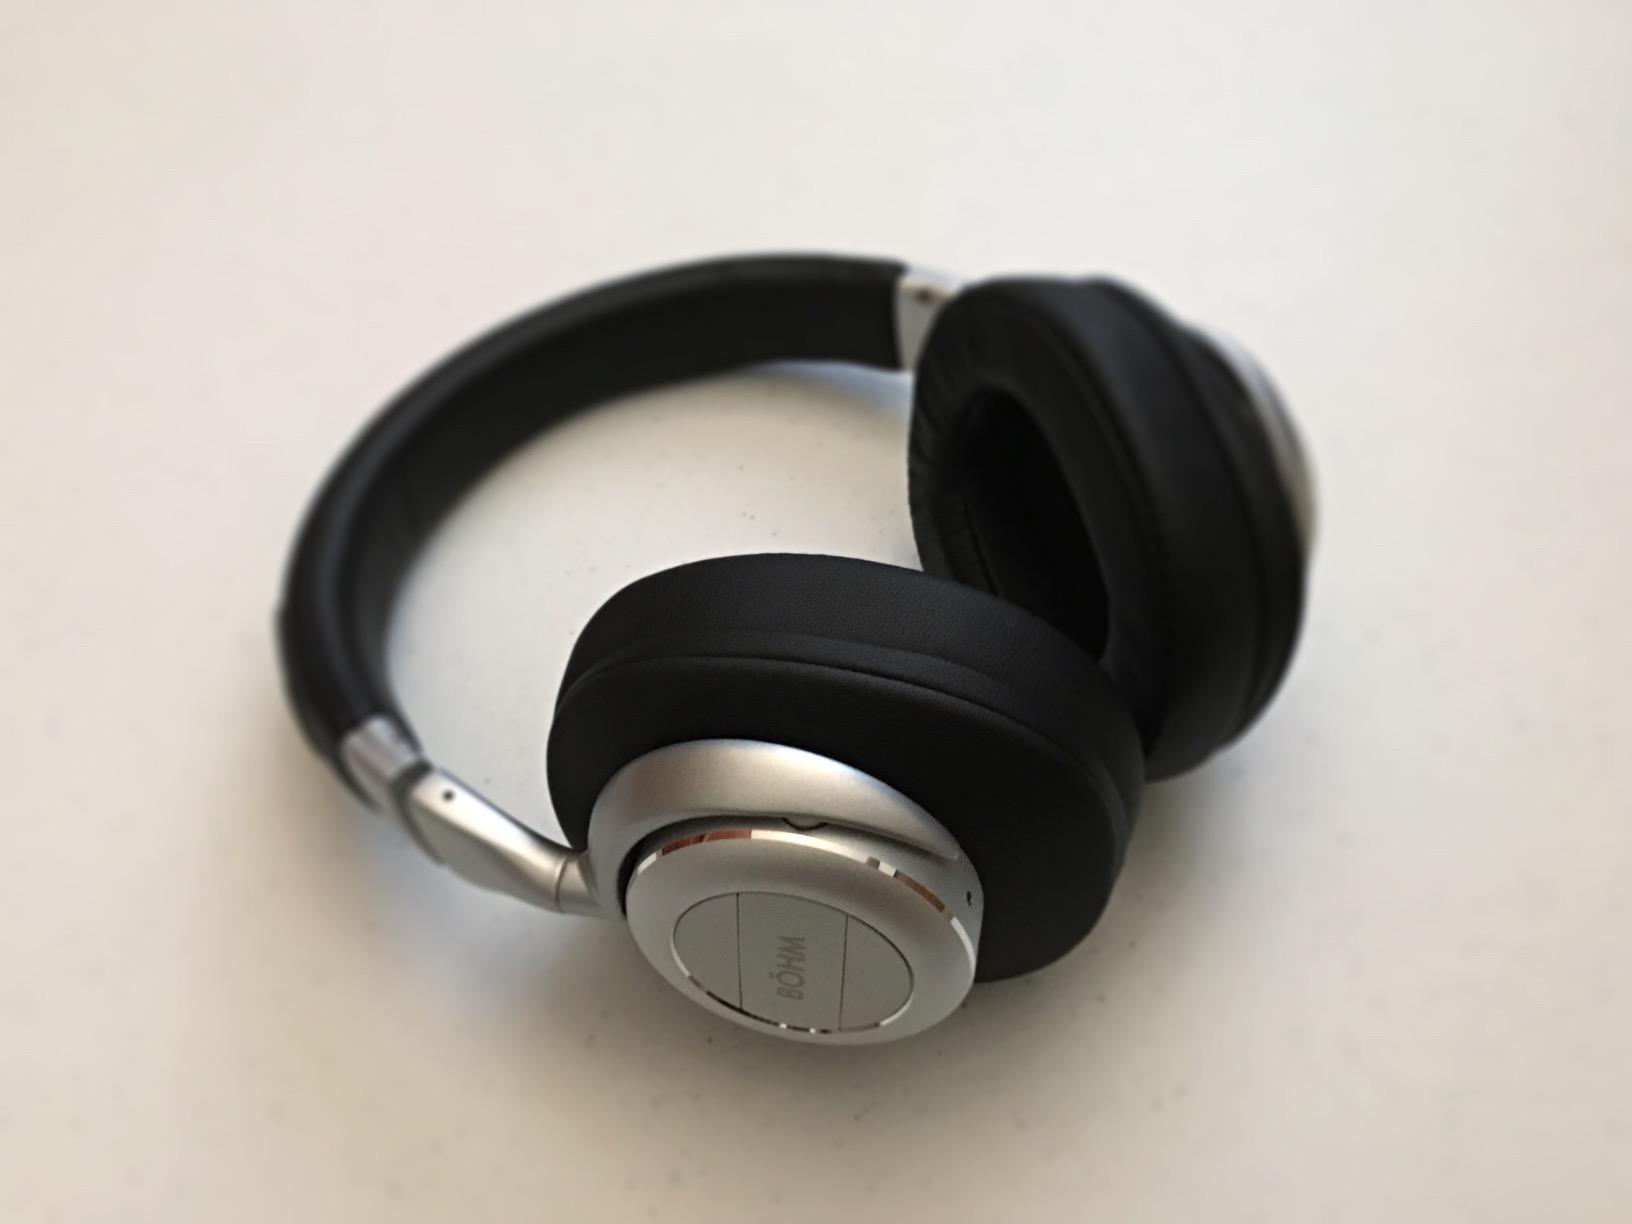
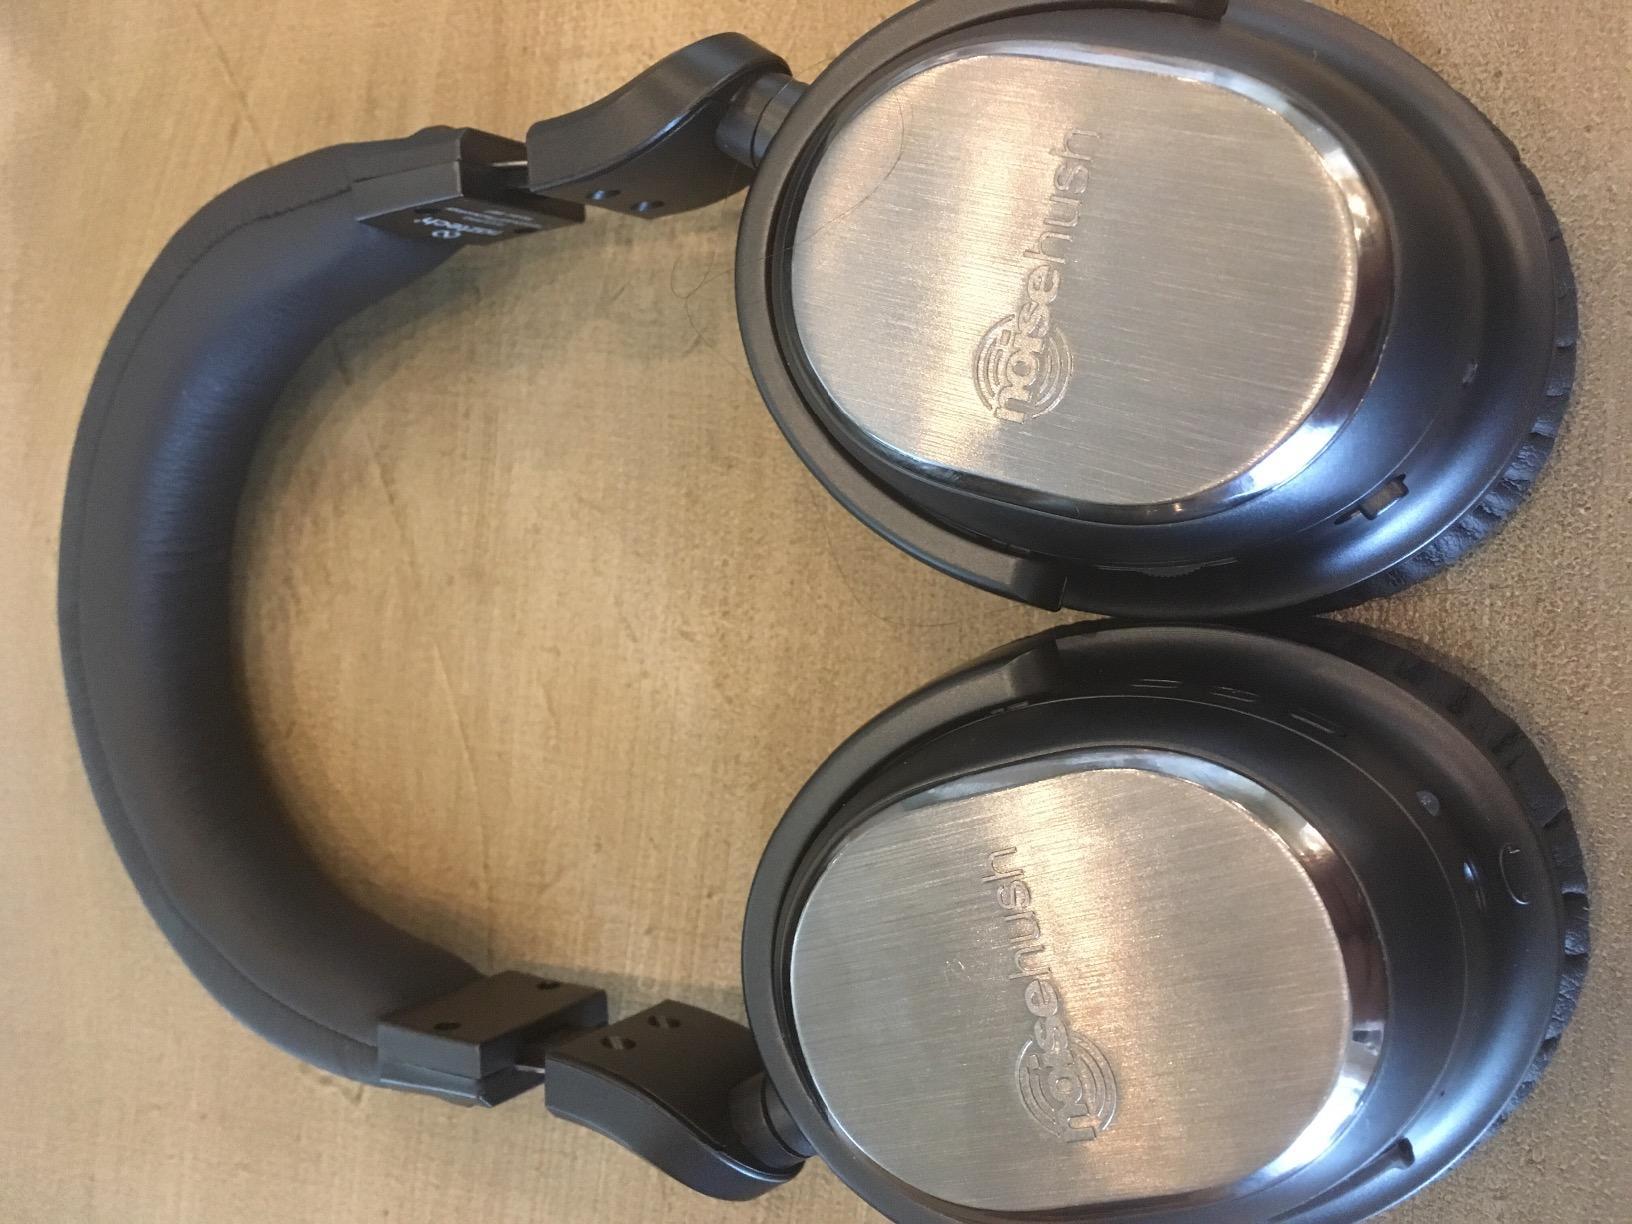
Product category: headphones
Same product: no